Rotational molding

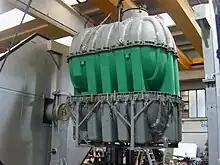
Unloading a molded polyethylene tank in a shuttle machine

This is a specialized machine designed mainly to produce long, narrow parts. Some are of the clamshell type, having one arm, but there are also shuttle-type rock and roll machines, with two arms. Each arm rotates or rolls the mold 360 degrees in one direction and at the same time tips and rocks the mold 45 degrees above or below horizontal in the other direction. Newer machines use forced hot air to heat the mold. These machines are best for large parts that have a large length-to-width ratio. Because of the smaller heating chambers, there is a saving in heating costs compared to biaxial machines.